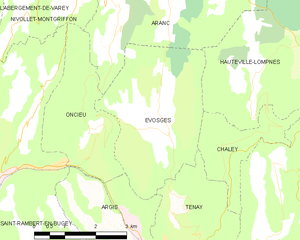
Carte des communes françaises: Évosges